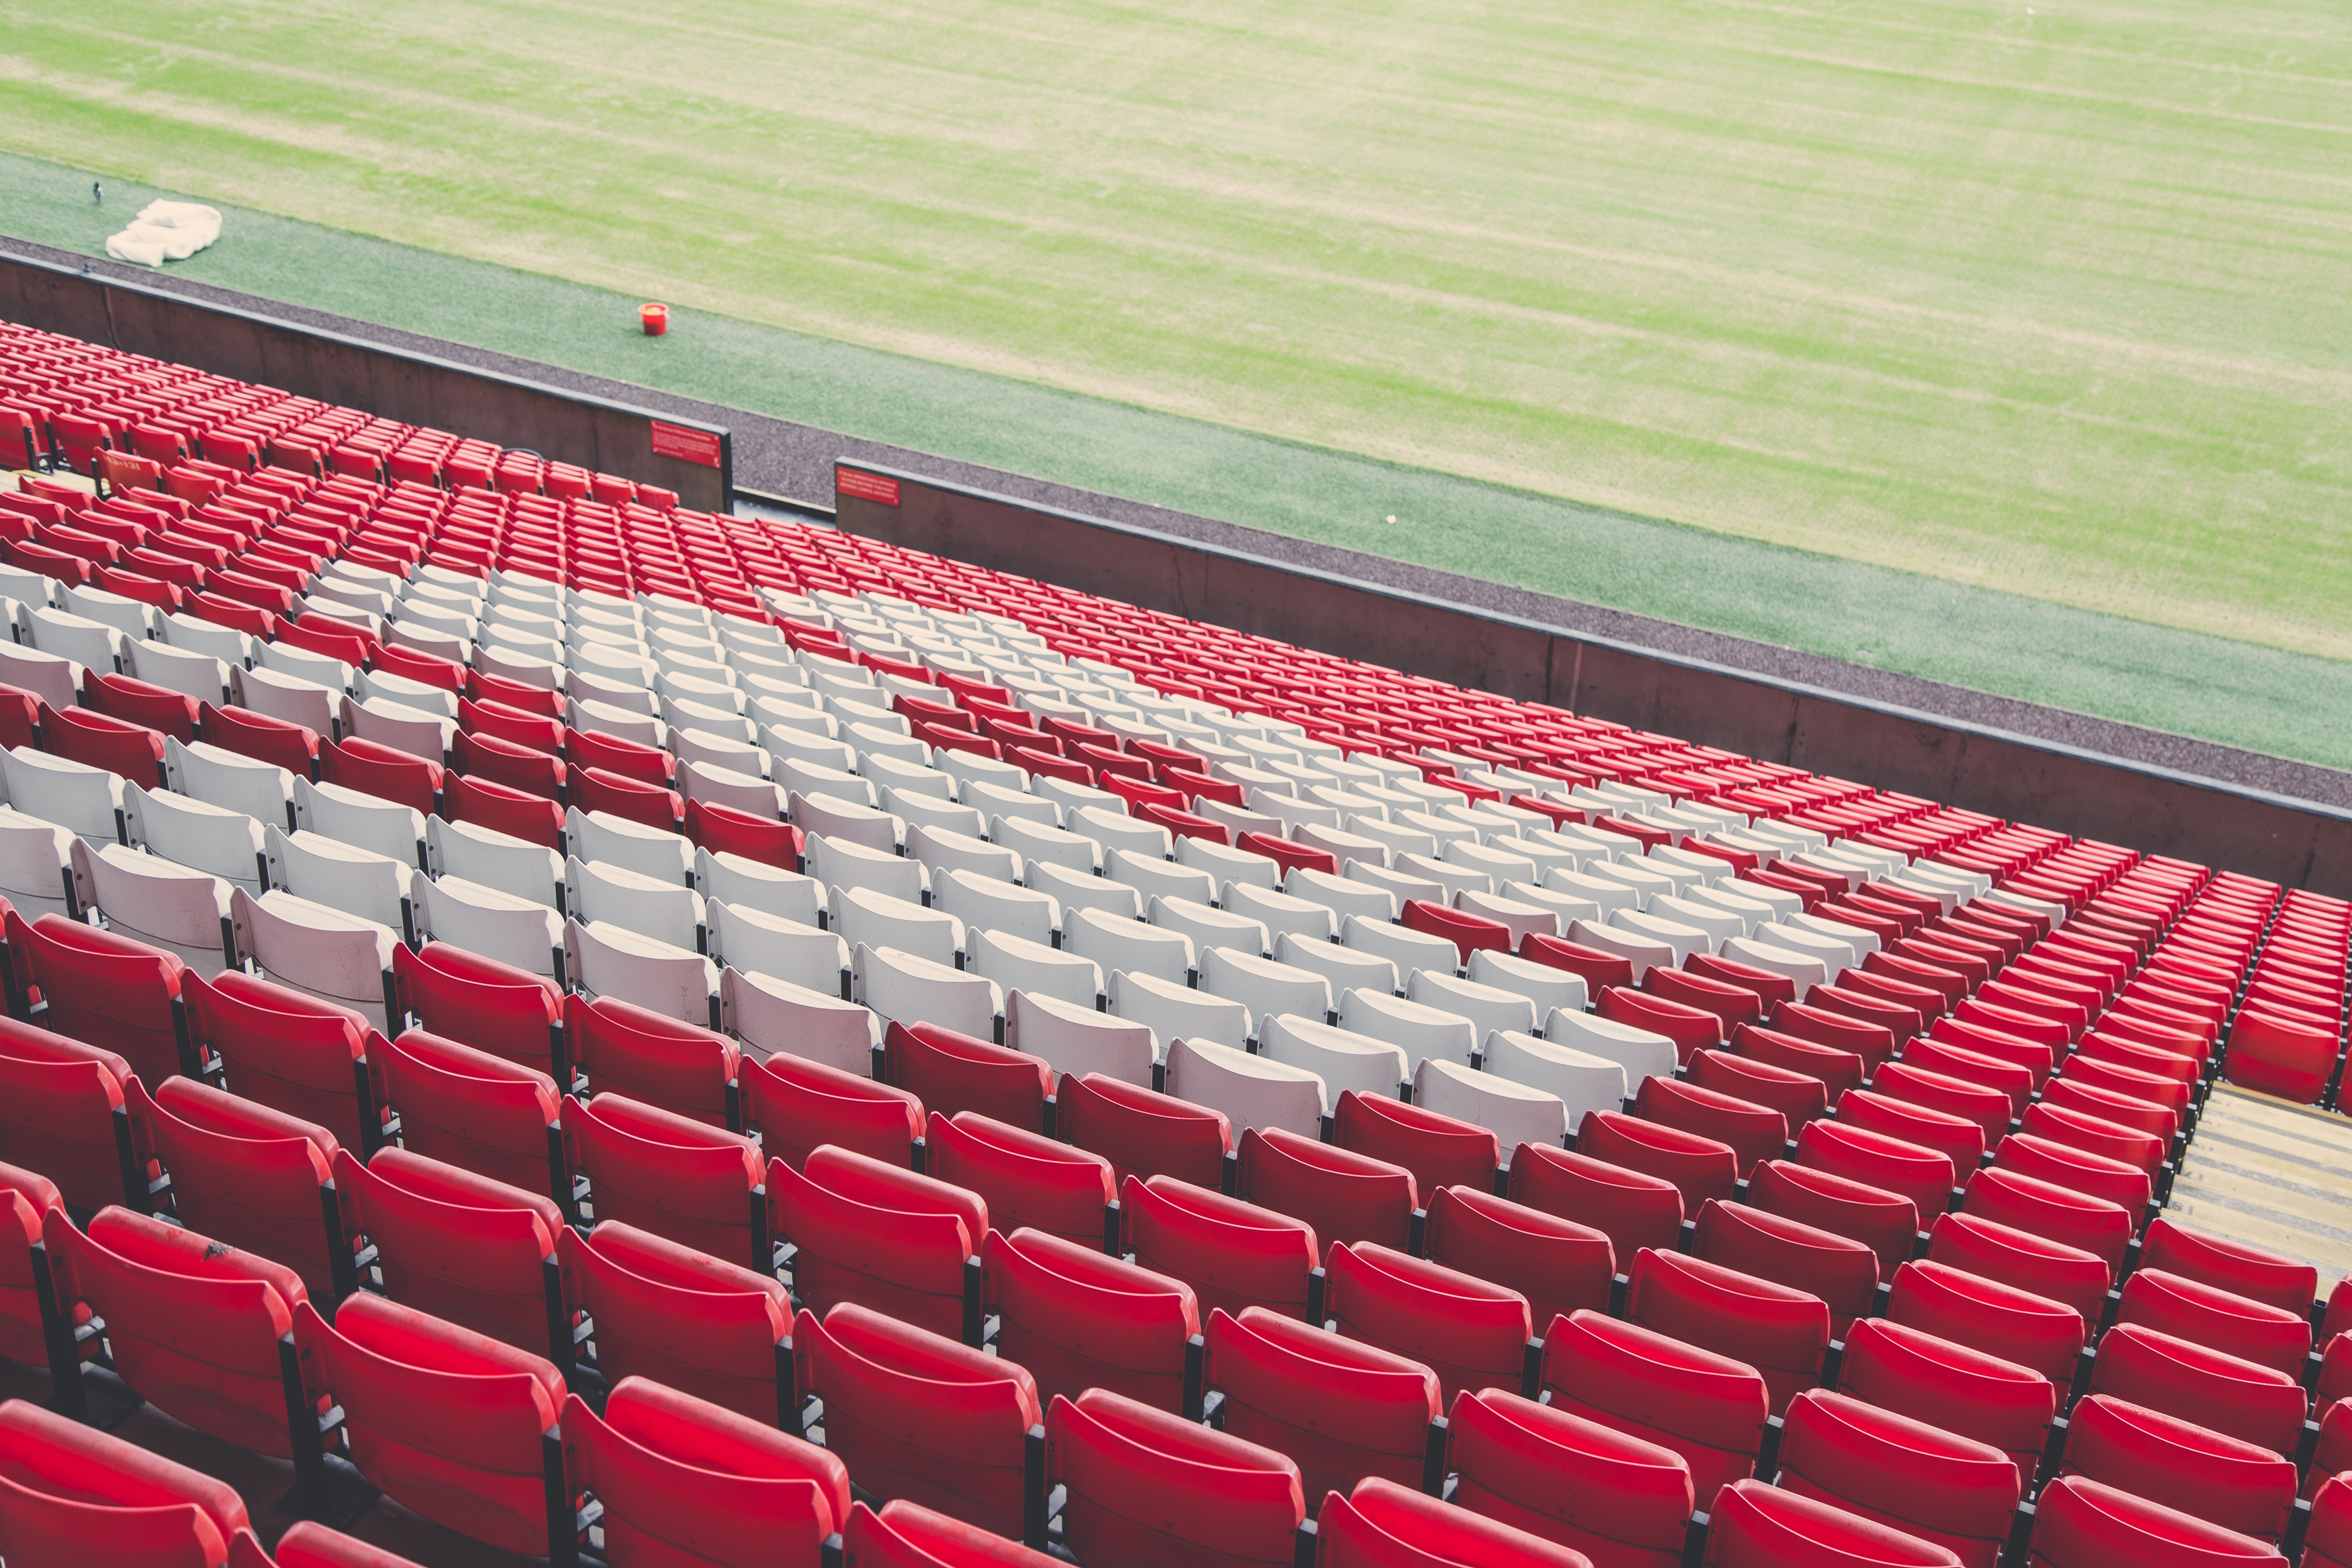
structure, white, auditorium, chair, red, stadium, baseball field, arena, net, race track, sport venue, soccer specific stadium